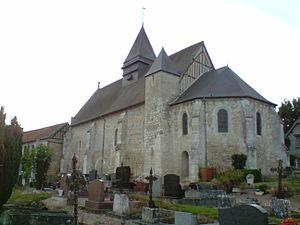
église de la ville française d'Harquency (Eure) //
Harquency est une commune française située dans le département de l'Eure en région Normandie.